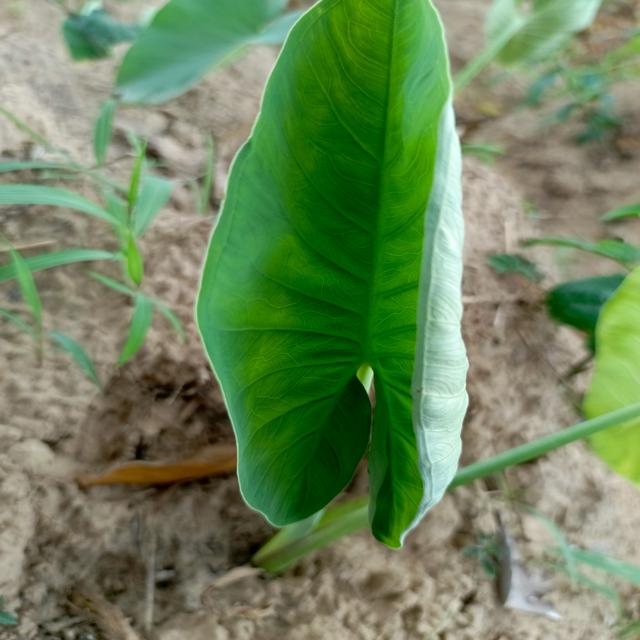
Label: Healthy